Ty-Hwnt-y-Bwlch Farmhouse, Cwmyoy

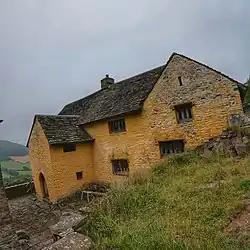
"a hillside which one would think too steep to make a practical site for building" - John Newman

Ty-Hwnt-y-Bwlch Farmhouse,, Cwmyoy, Monmouthshire is a farmhouse in the north of the county dating from the late 16th century. Located on the hillside above the Church of St Martin, it is a Grade II* listed building.